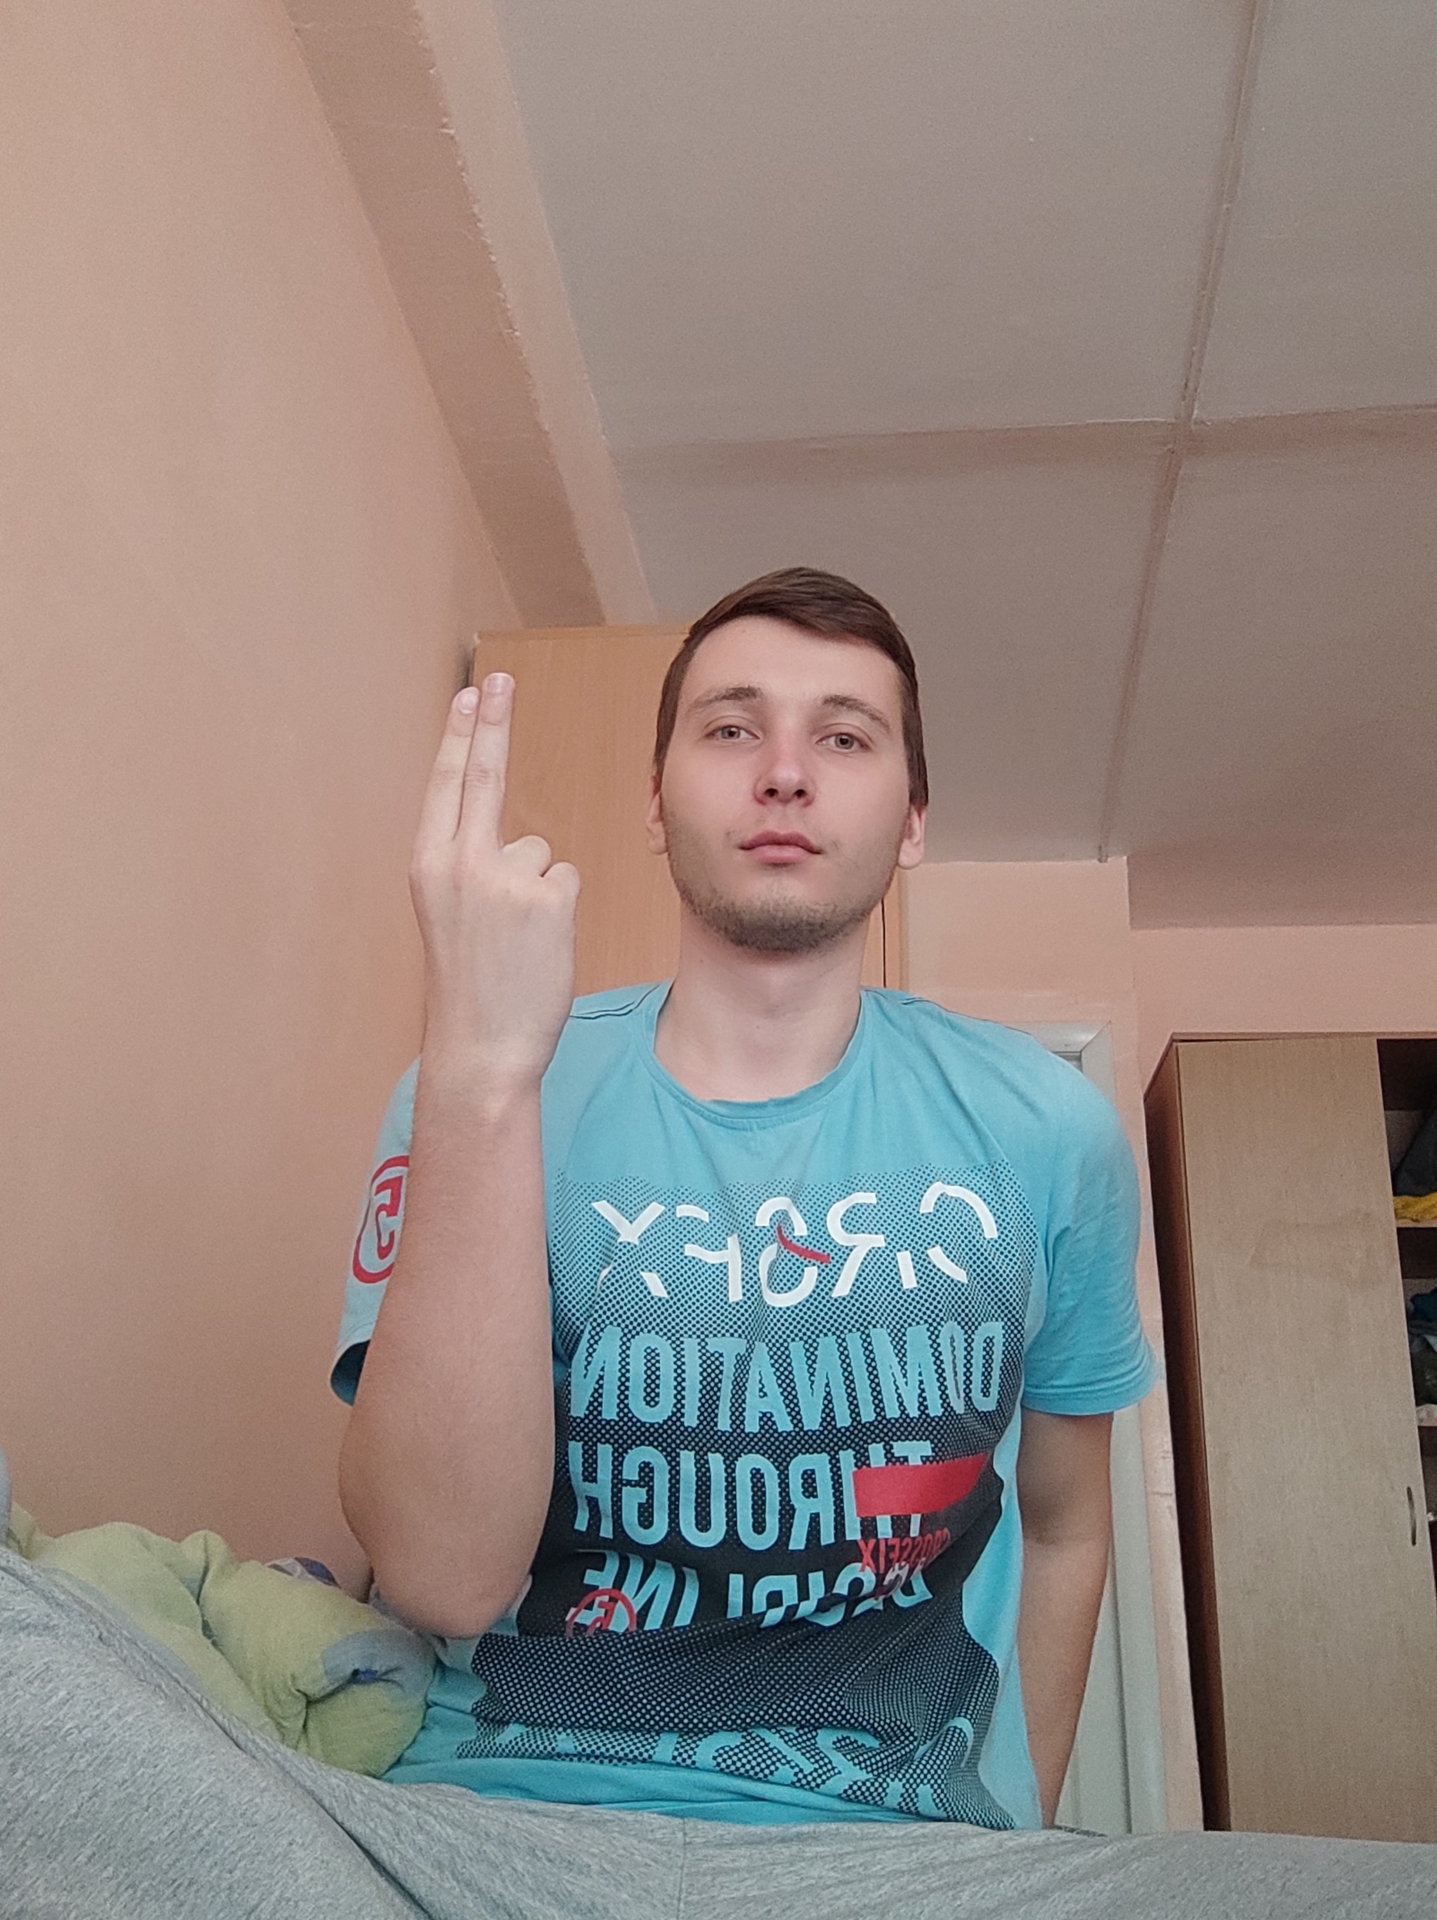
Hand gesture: two_up_inverted